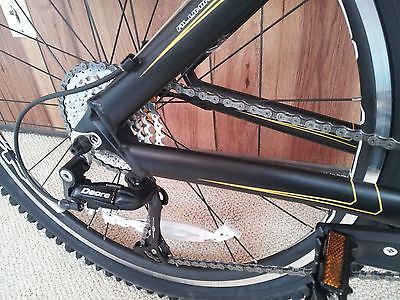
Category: bicycle